Partygate

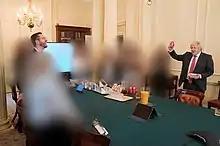
An image of the 19 June 2020 gathering in the Cabinet Room in No 10 Downing Street on the Prime Minister's birthday, taken from Gray's final report

In response, Johnson said he would create a new Office of the Prime Minister, review the Civil Service code of conduct, and bring in other measures. In the ensuing Commons debate, SNP MP Ian Blackford was ordered to withdraw from the House of Commons for the remainder of the sitting day, by the Speaker, Lindsay Hoyle, after he repeatedly stated that Johnson had misled the House and refused to qualify his remarks to state that the misleading was "inadvertent".